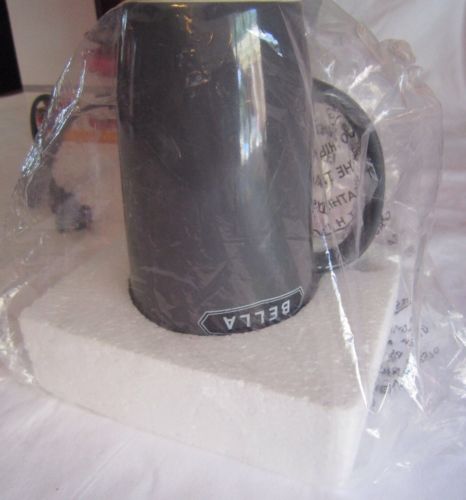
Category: coffee maker